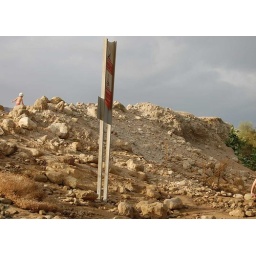
The water reached the height of the shoreline at which this sign was placed, about two feet above the current water level.